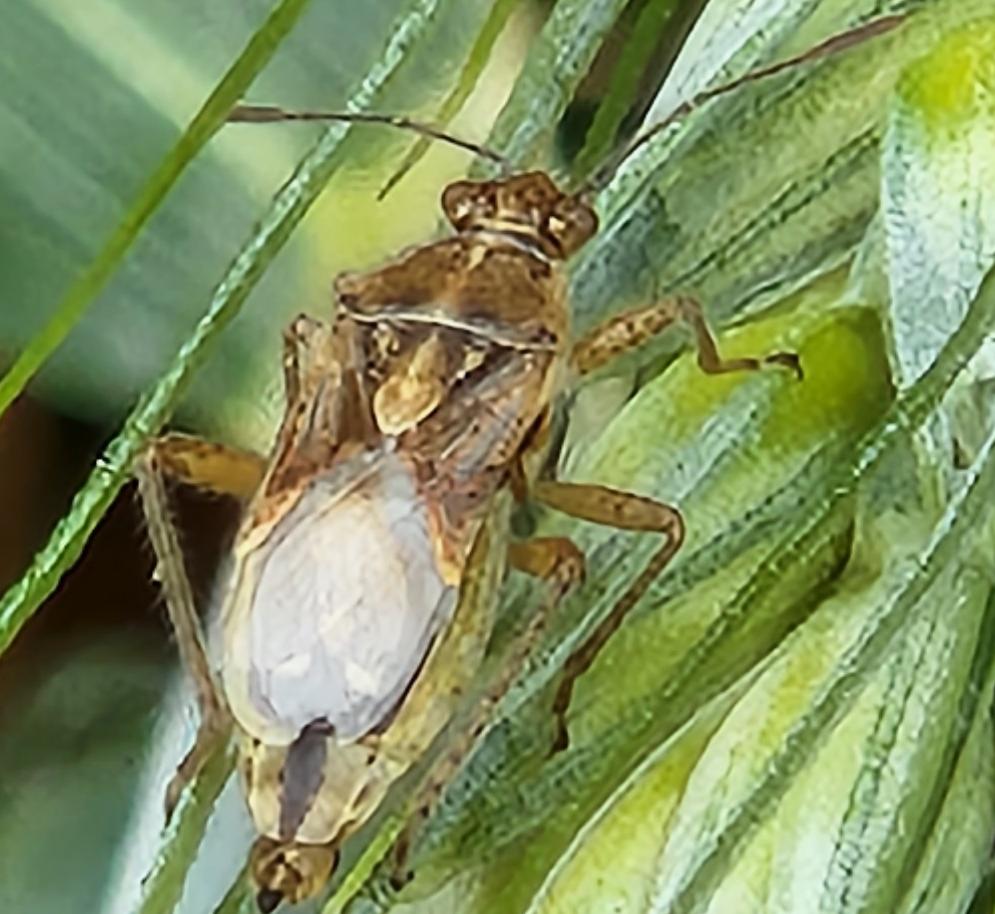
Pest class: lygus_bug